49th Berlin International Film Festival

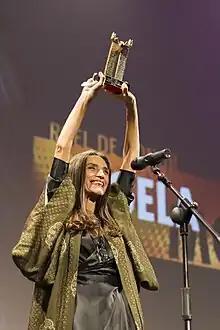
Ángela Molina, Jury President

The following films were in competition for the Golden Bear and Silver Bear awards: